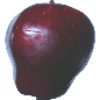
Label: Apple Red Delicious 1